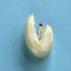
Maize quality: Bad